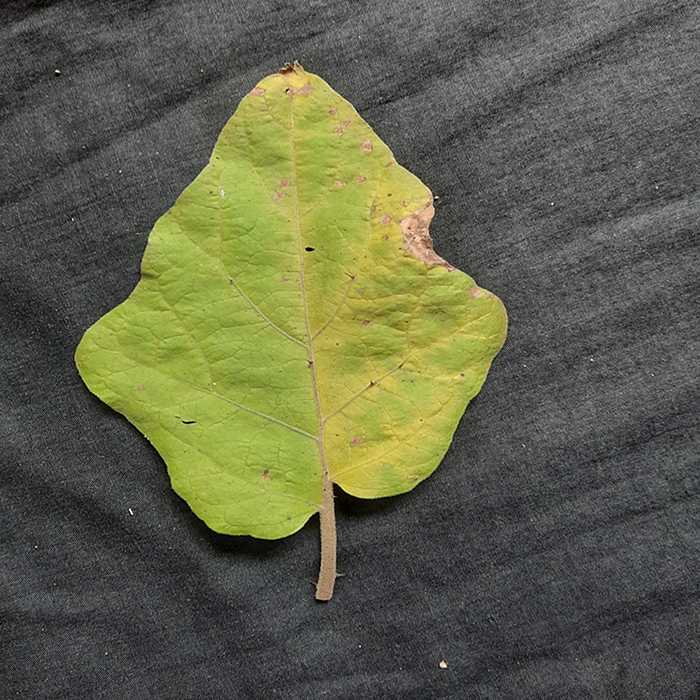
Plant: Eggplant
Label: Eggplant verticillium wilt